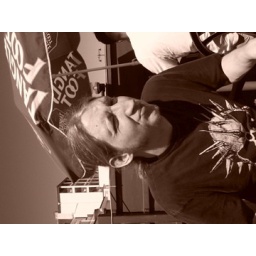
me sideways in black and white with a scary t shirt on, in a cafe, in amsterdam